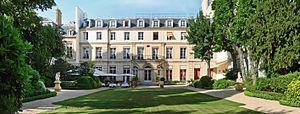
Maison de l'Amérique latine
Jean-Martin Charcot, né à Paris le 29 novembre 1825 et mort à Montsauche-les-Settons le 16 août 1893, est un neurologue français, professeur d'anatomie pathologique et académicien. Découvreur de la sclérose latérale amyotrophique, une maladie neurodégénérative à laquelle son nom a été donné dans la littérature médicale francophone, il est le fondateur avec Guillaume Duchenne de la neurologie moderne et l'un des grands promoteurs de la médecine clinique, une figure du positivisme.
La Maison de l'Amérique latine est un espace culturel situé au 217, boulevard Saint-Germain, à Paris.
L'hôtel de Varengeville ou hôtel de Guerchy est un hôtel particulier situé 217 boulevard Saint-Germain, dans le 7ᵉ arrondissement de Paris. Il fait aujourd'hui partie de la Maison de l'Amérique latine, associé au mitoyen Hôtel Amelot de Gournay.